Lattice Semiconductor

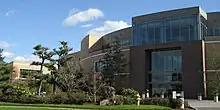
Former company headquarters in Portland, Oregon

Lattice purchased Agere Corporation's FPGA division in 2002. In 2004, the company settled charges with the United States government that it had illegally exported certain technologies to China, paying a fine of $560,000. In 2005, Tsui was replaced as CEO by Steve Skaggs and the company laid off employees for the first time. In fiscal year 2006, Lattice posted a profit of $3.1 million on revenues of $245.5 million, the first annual profit since 2000.